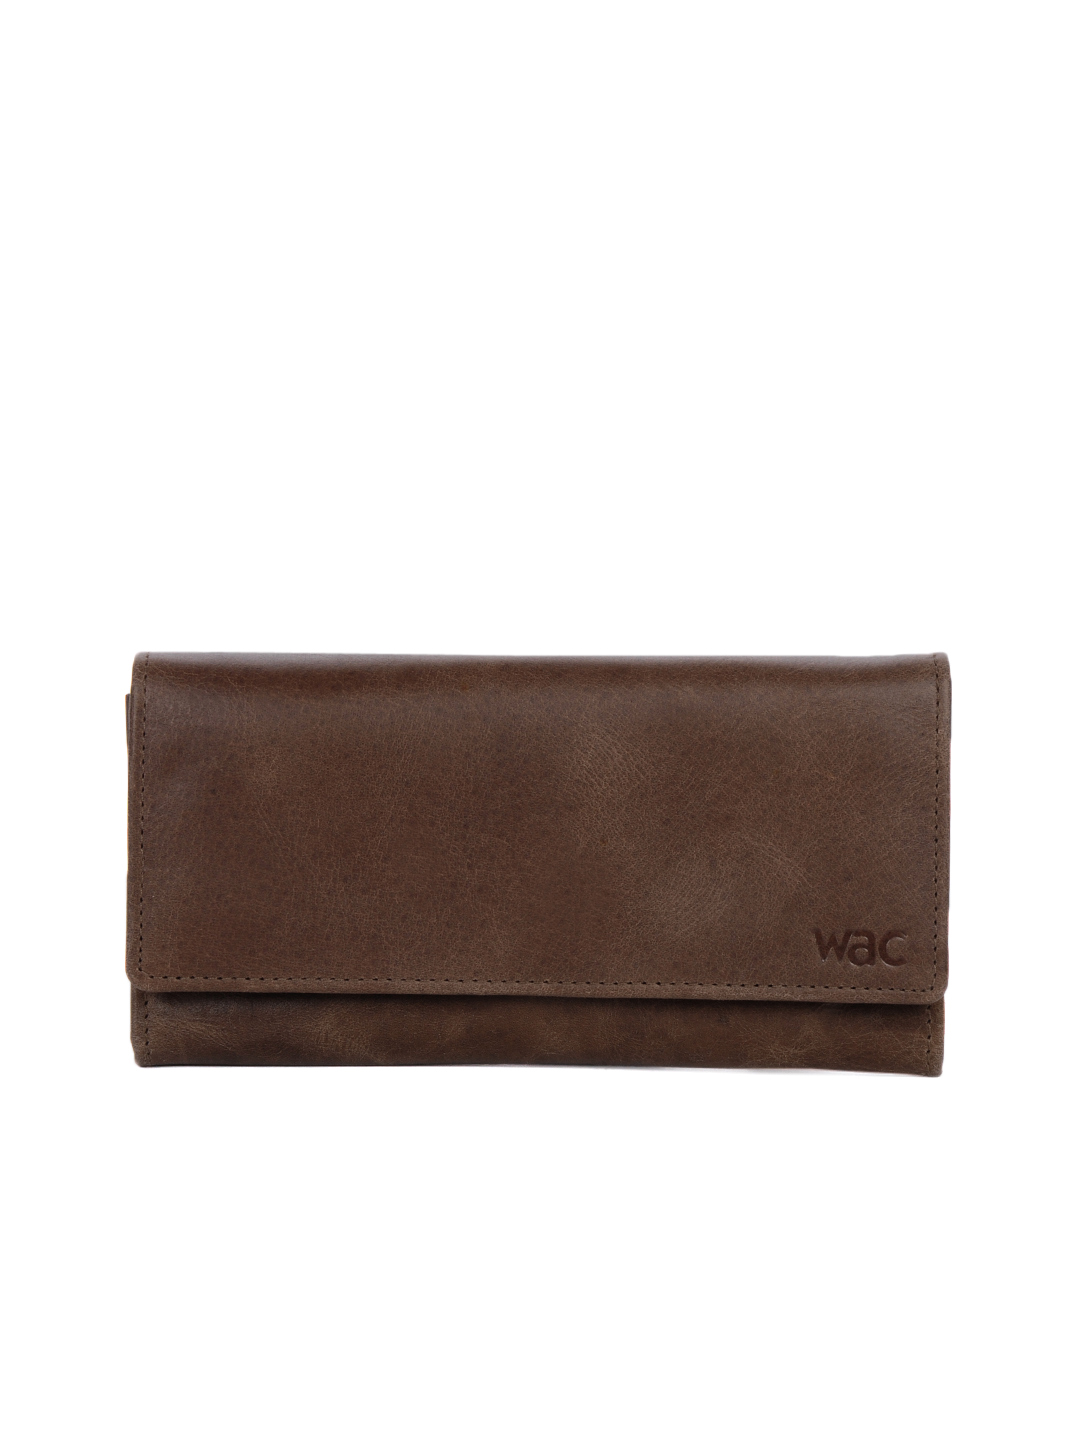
Wrangler Women Leather Brown Wallet
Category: Accessories / Wallets / Wallets
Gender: Women
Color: Brown
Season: Summer 2012
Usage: Casual